Basilica di Santa Maria di Nazareth, Sestri Levante

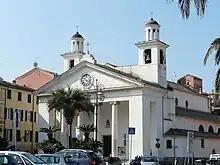
Basilica di Santa Maria di Nazareth.

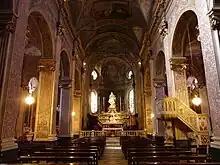
Interior view.

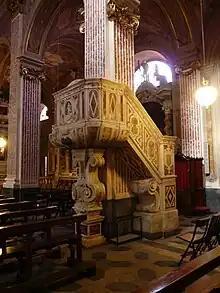
The pulpit.

Santa Maria di Nazareth is a Renaissance church in the town of Sestri Levante, in the Gulf of Tigullio in the Metropolitan City of Genoa. Located in the center of the old village of Sestri Levante, adjacent to the town hall, its parish community is part of the Diocese of Chiavari.